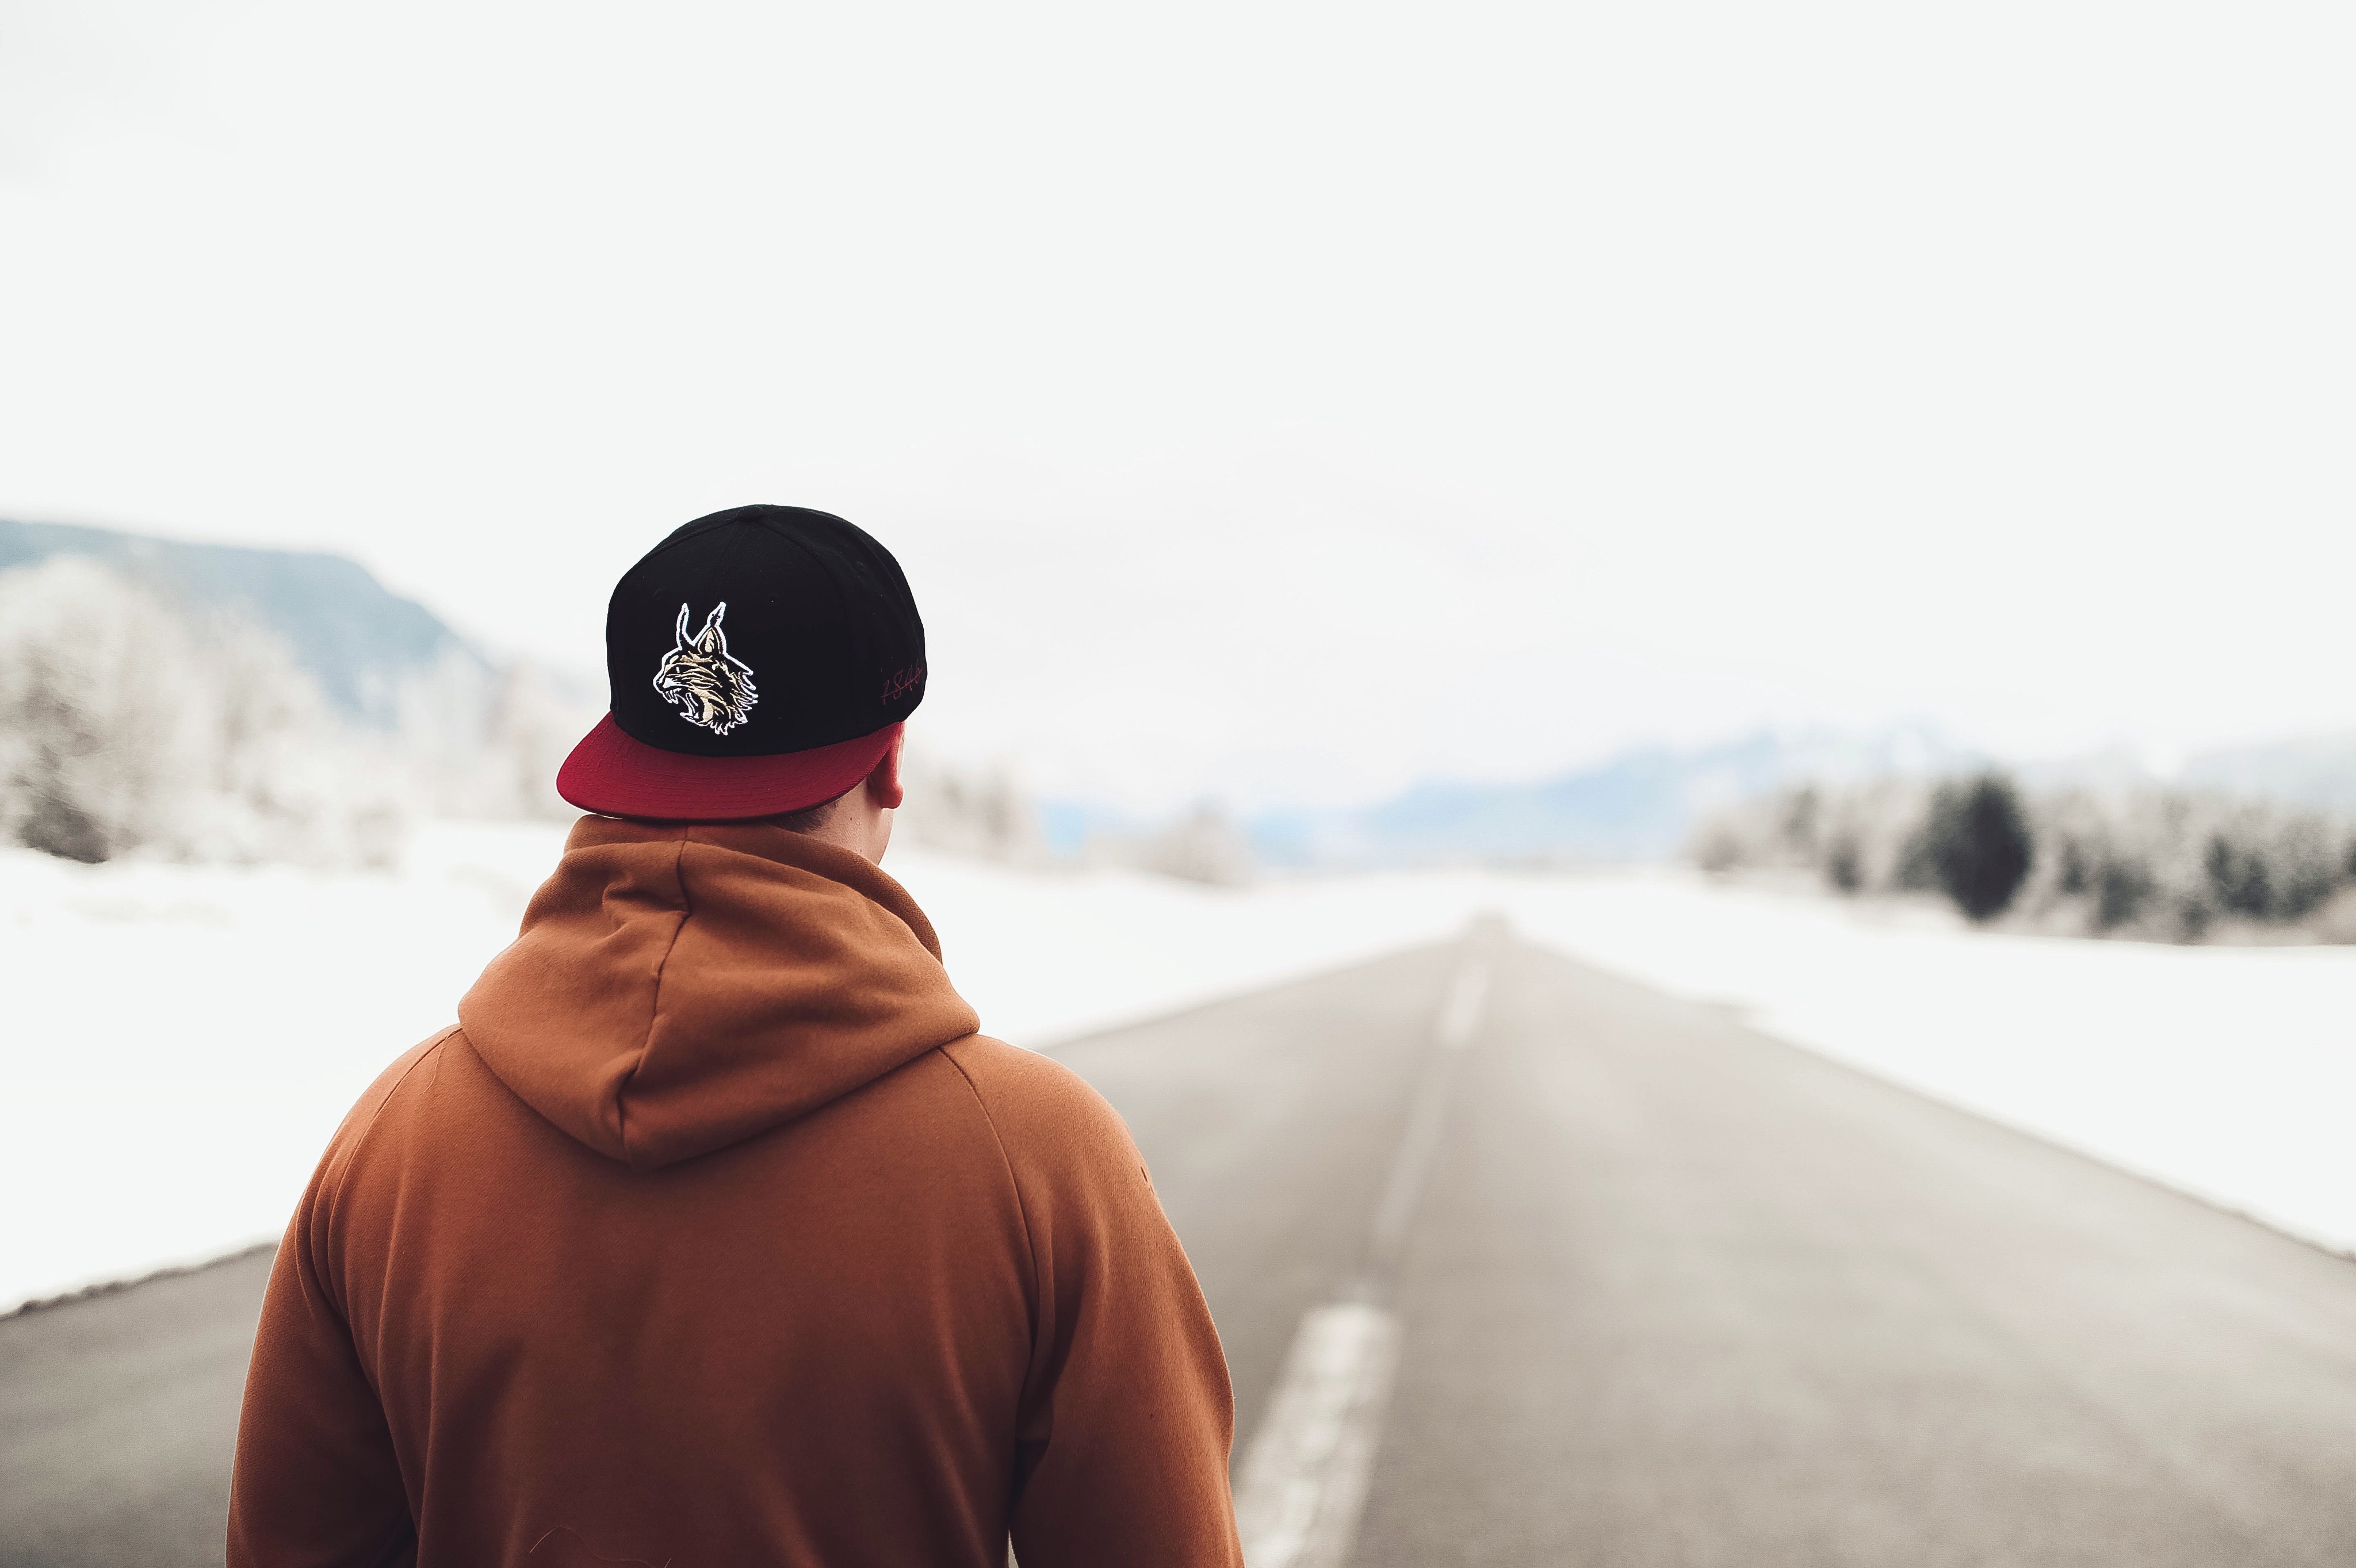
white, snow, winter, sky, cap, headgear, outerwear, cloud, tree, freezing, photography, vacation, travel, road, recreation, tourism, beanie